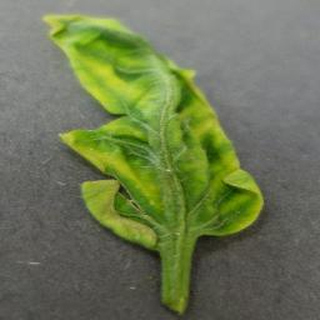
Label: tomato_yellow_leaf_curl_virus